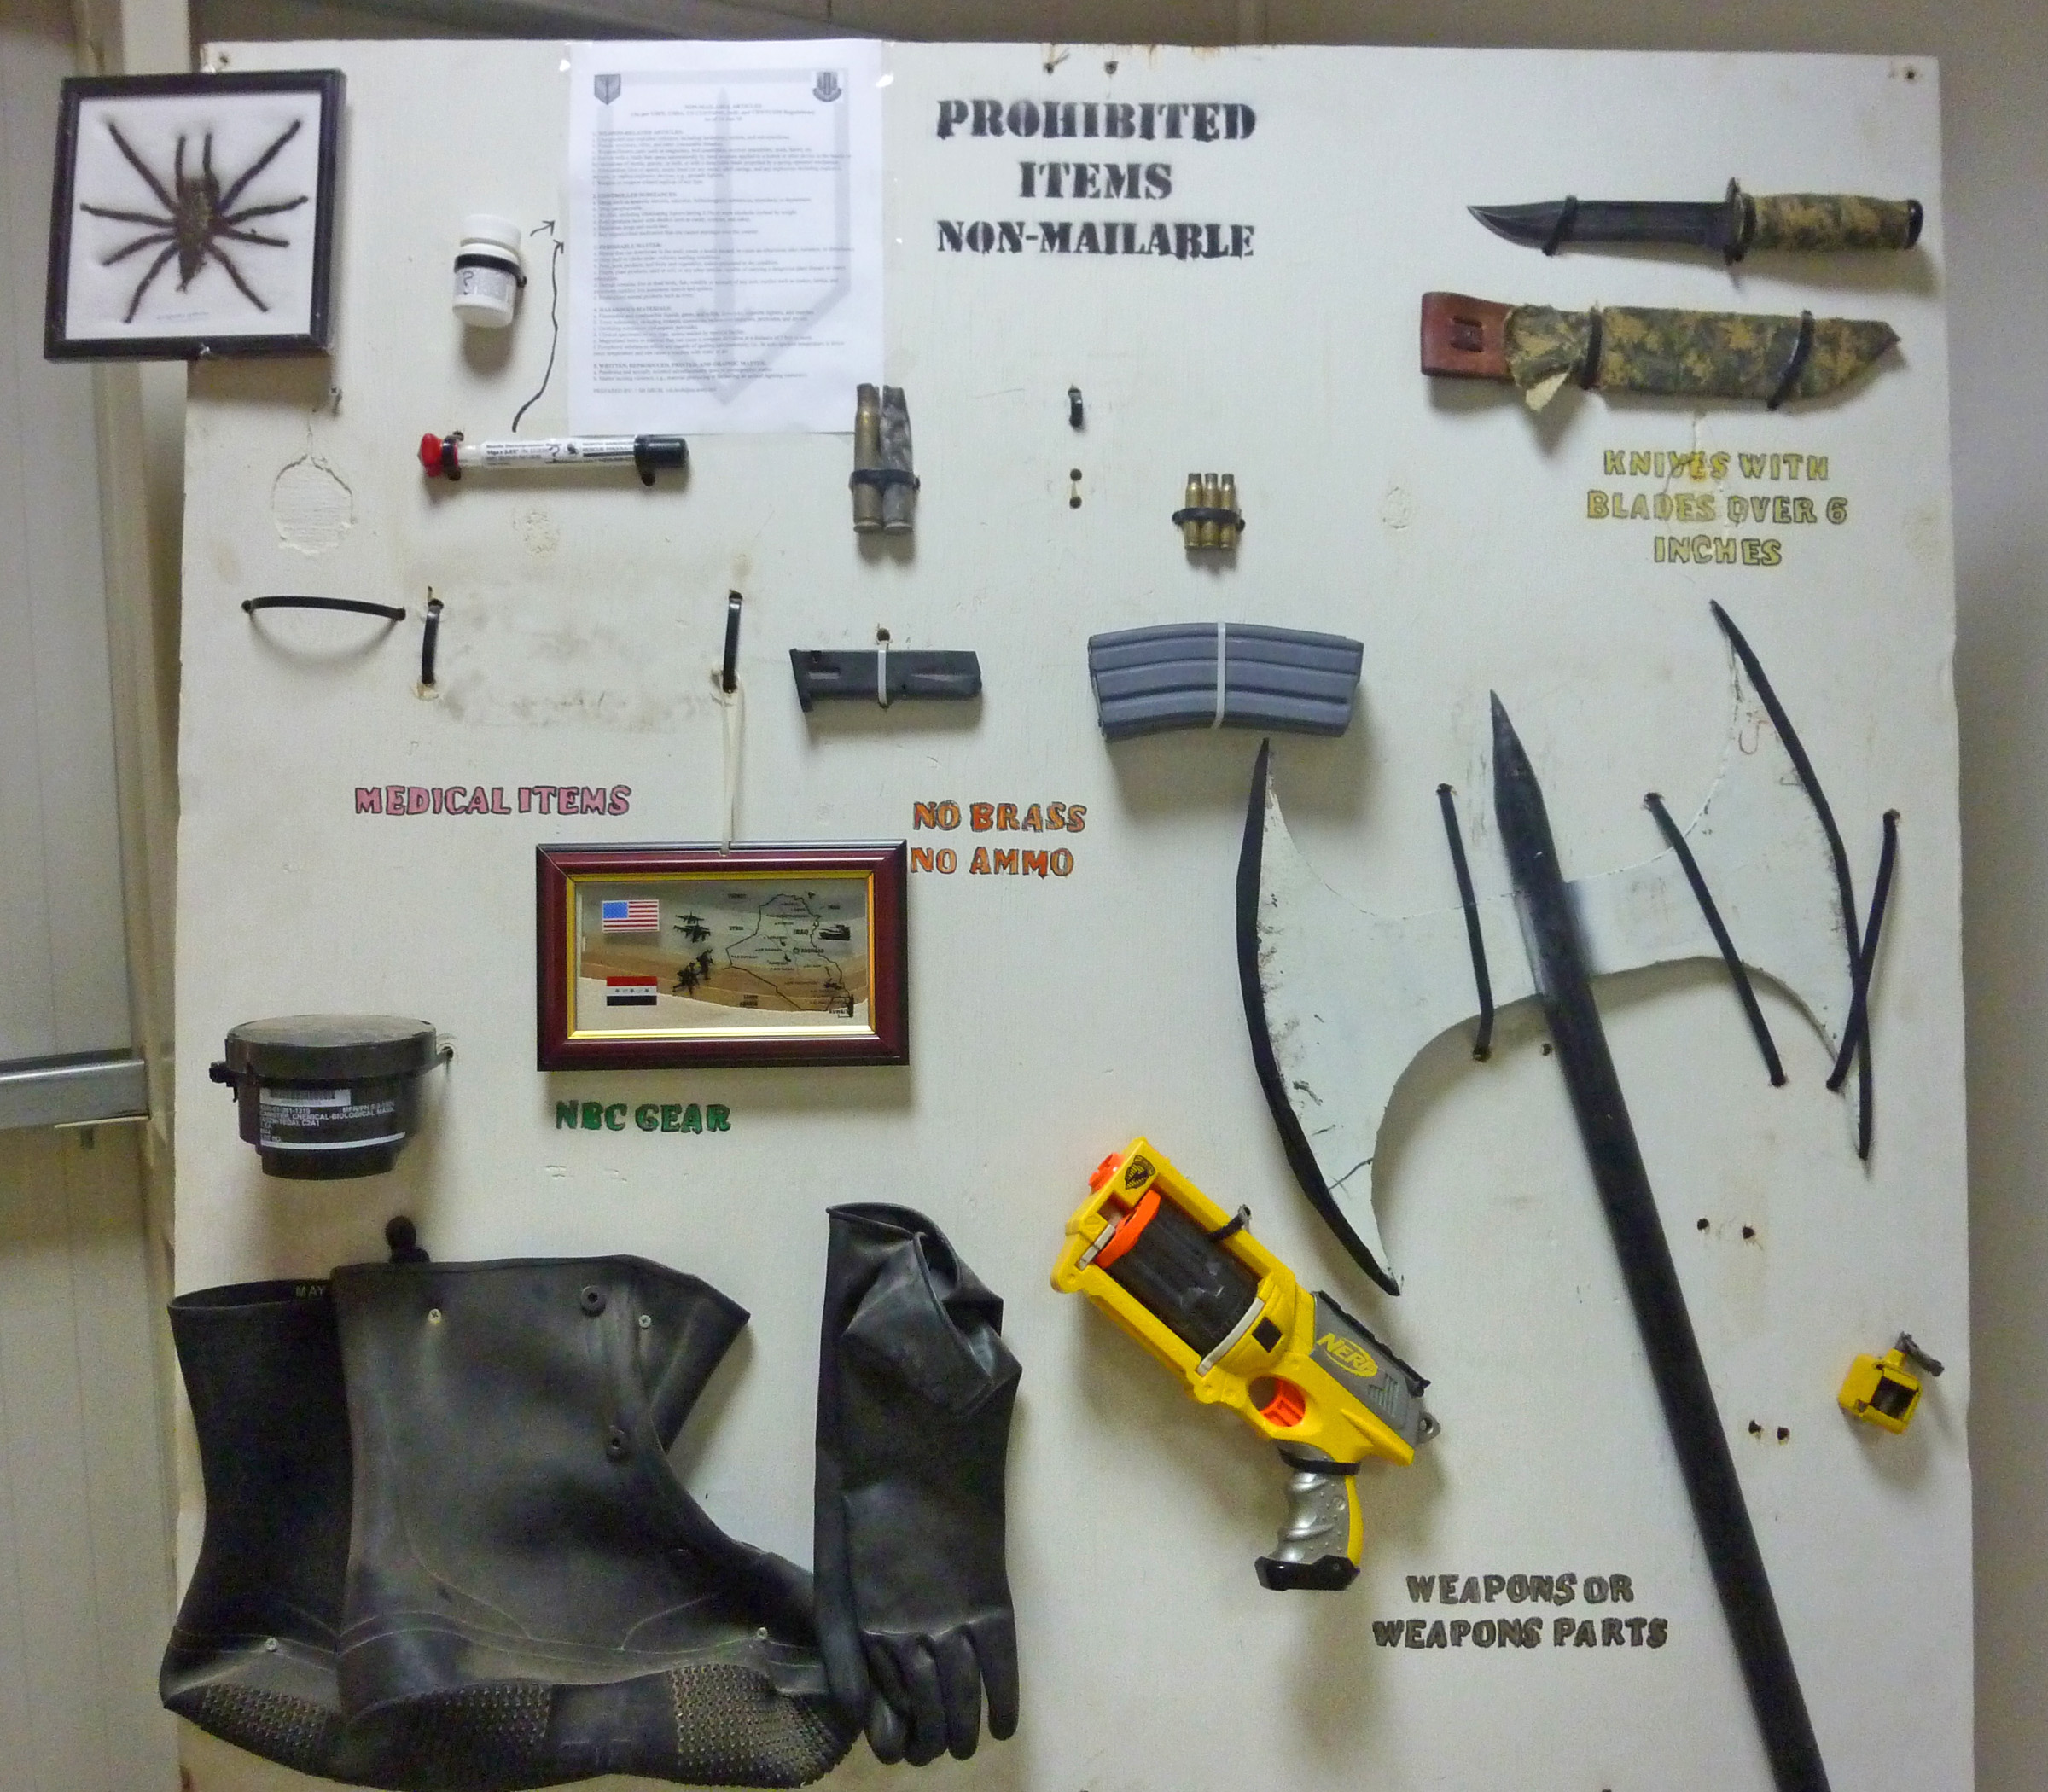
weapon, firearm, electrical wiring